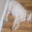
Label: dog